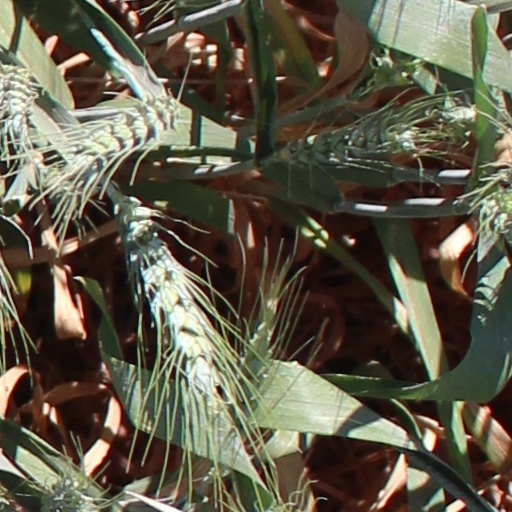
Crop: wheat